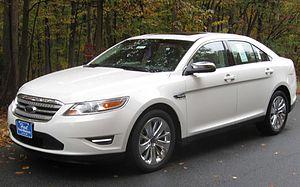
La Ford Taurus est un modèle du constructeur américain Ford lancé en 1985 et uniquement destiné au marché nord-américain, concurrente de la Chevrolet Impala et de la Dodge Charger. Depuis sa commercialisation, la Taurus a eu un succès incontestable et a été produite à 7 519 919 exemplaires entre 1985 et 2006. En 2006, Ford la retire de son offre, puis la réintroduit un an plus tard, sous la forme d'une Five Hundred restylée.